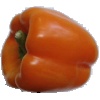
Label: Pepper Orange 1